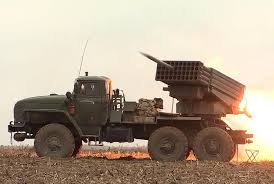
Label: Tornado